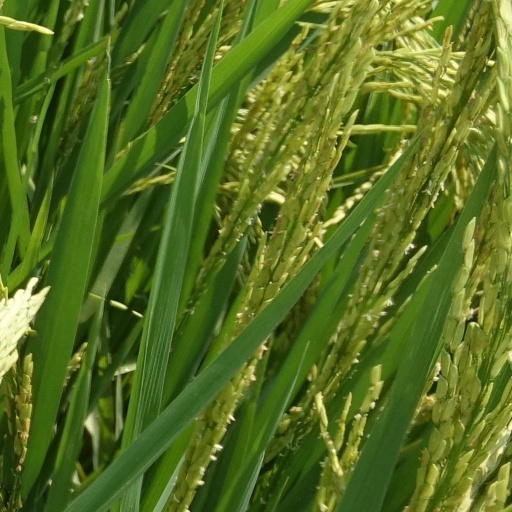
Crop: rice